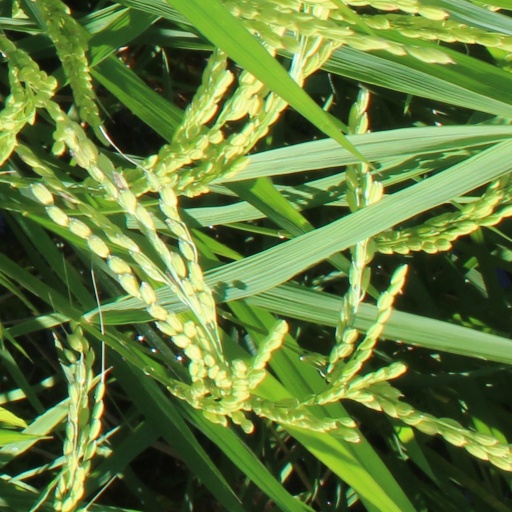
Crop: rice